Transcendental Études

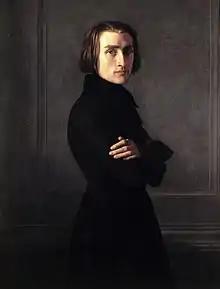
Portrait of Liszt (1839)

The Transcendental Études, S.139, is a set of twelve compositions for piano by Franz Liszt. They were published in 1852 as a revision of an 1837 set (which had not borne the title "d'exécution transcendante"), which in turn were – for the most part – an elaboration of a set of studies written in 1826.